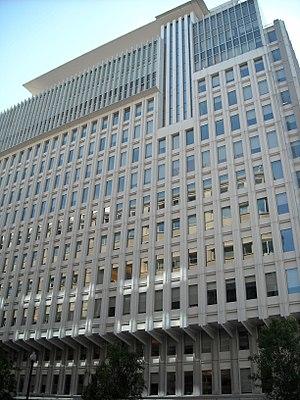
Le terme de néolibéralisme désigne aujourd'hui un ensemble multidimensionnel d'analyses ou de doctrines inspirées du libéralisme économique — ou supposées comme telles — qui partagent un socle :
La Banque mondiale, parfois abrégée BM est une institution financière internationale qui accorde des prêts à effet de levier à des pays en développement pour des projets d'investissement.